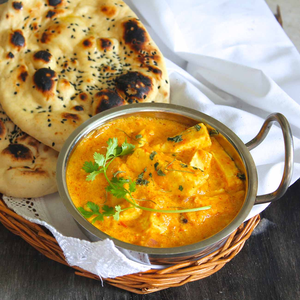
Dish: paneer